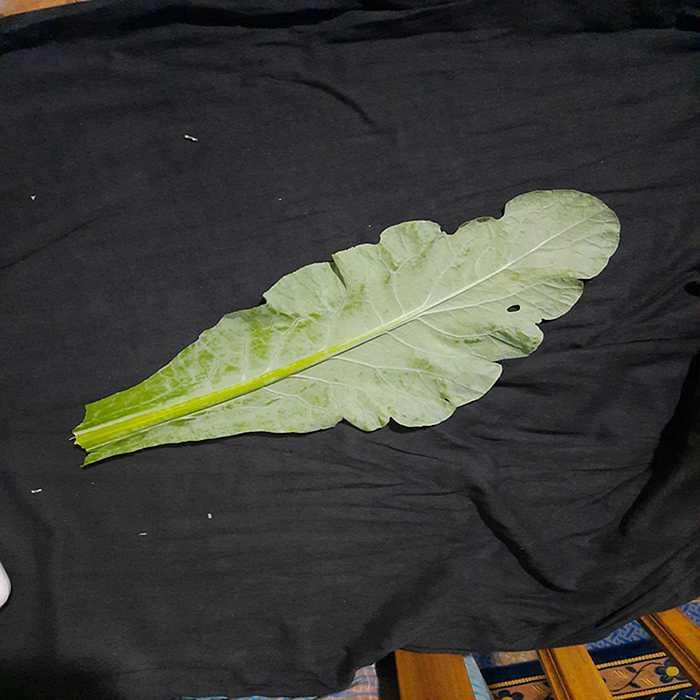
Plant: Cauliflower
Label: Fresh leaf